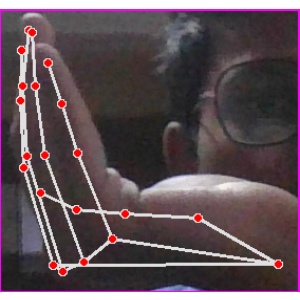
अक्षर: स